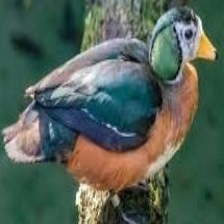
Species: AFRICAN PYGMY GOOSE
Scientific name: NETTAPUS AURITUS
ImageNet parent category: goose